Federico Varela

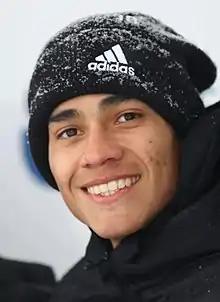
Varela in 2021

Federico Nicolás Varela Escudero (born 7 May 1996) is an Argentine professional footballer who plays as an attacking midfielder for Differdange in the Luxembourg National Division.